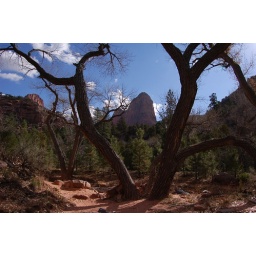
Framed in an old tree in the canyon bottom, Zion National Park, Utah.